2025 EuroLeague Final Four

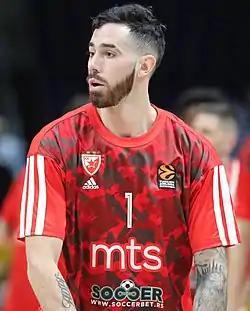

Olympiacos' Evan Fournier scored a EuroLeague career-high 31 points, but his team still lost to Monaco 78–68. Nigel Williams-Goss was the only other Olympiacos player to reach double figures in scoring, with 12 points. Sasha Vezenkov had a difficult game offensively, with only 7 points and 8 rebounds; he also missed all six of his three-point field goal attempts. Aside from Fournier, Olympiacos was 1 of 19 on three-pointers. Monaco was ahead for most of the game, led by the scoring of Mike James and Alpha Diallo, with 22 and 17 points respectively. The game began with Olympiaco's defense locking down Monaco in the first three minutes; both team's defenses maintained an advantage over the offenses throughout the first quarter, with the score tied at 17 apiece when it concluded. Monaco scored the first four points of the second quarter, but Olympiacos' head coach Georgios Bartzokas' small ball lineup of three guards responded with their own 6–0 run to take the lead. Nikola Milutinov of Olympiacos contributed with some help on offense and rebounding, but this was not enough compared to his team's shooting woes combined with Monaco's fast break, as Monaco went ahead by five (31–26).